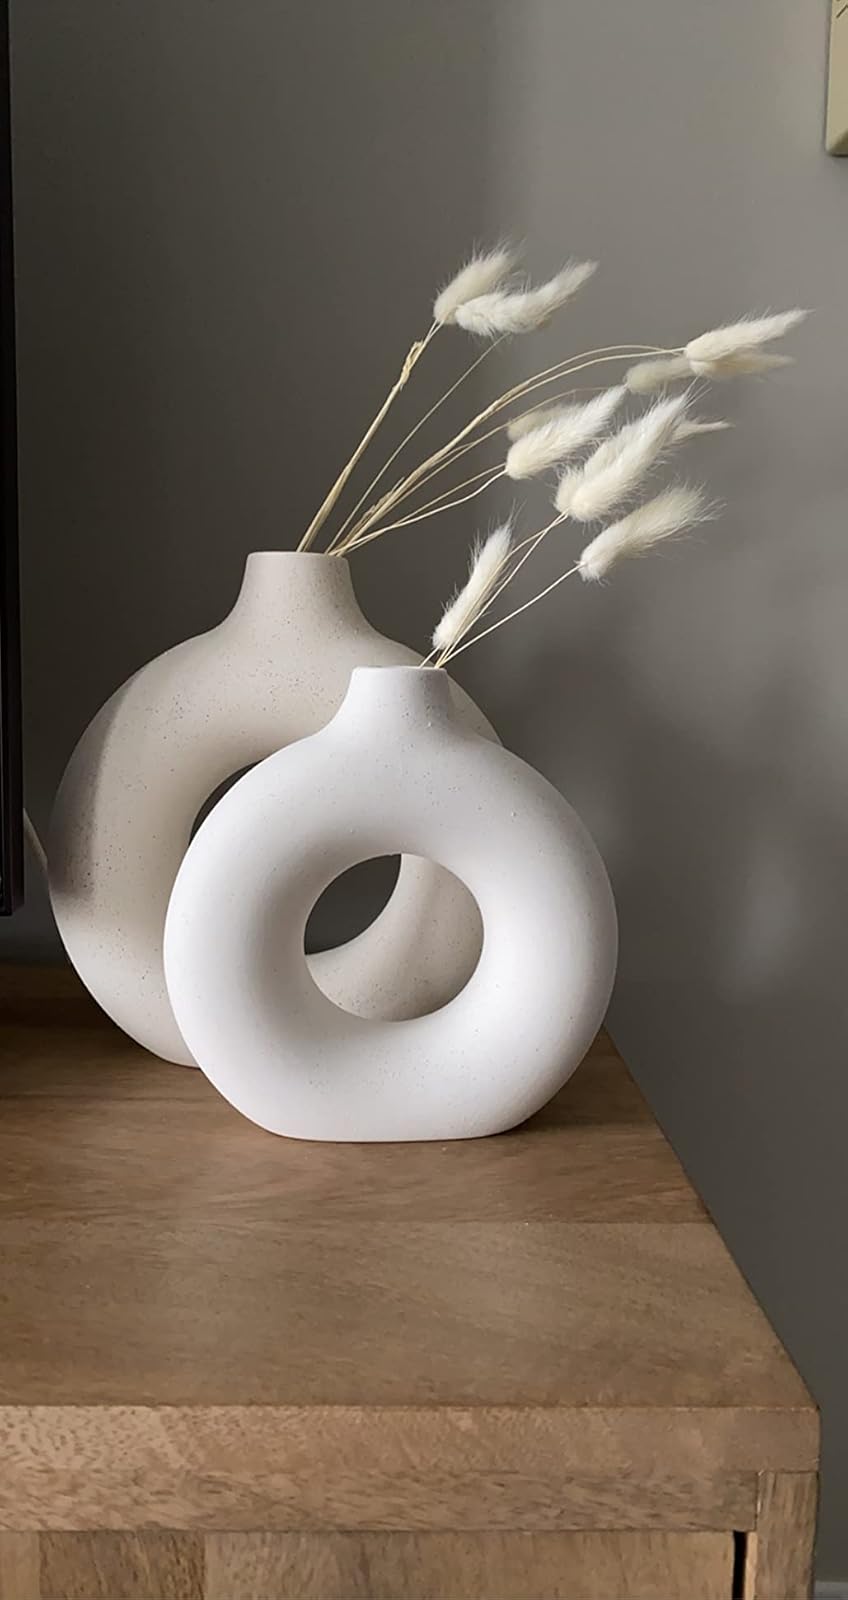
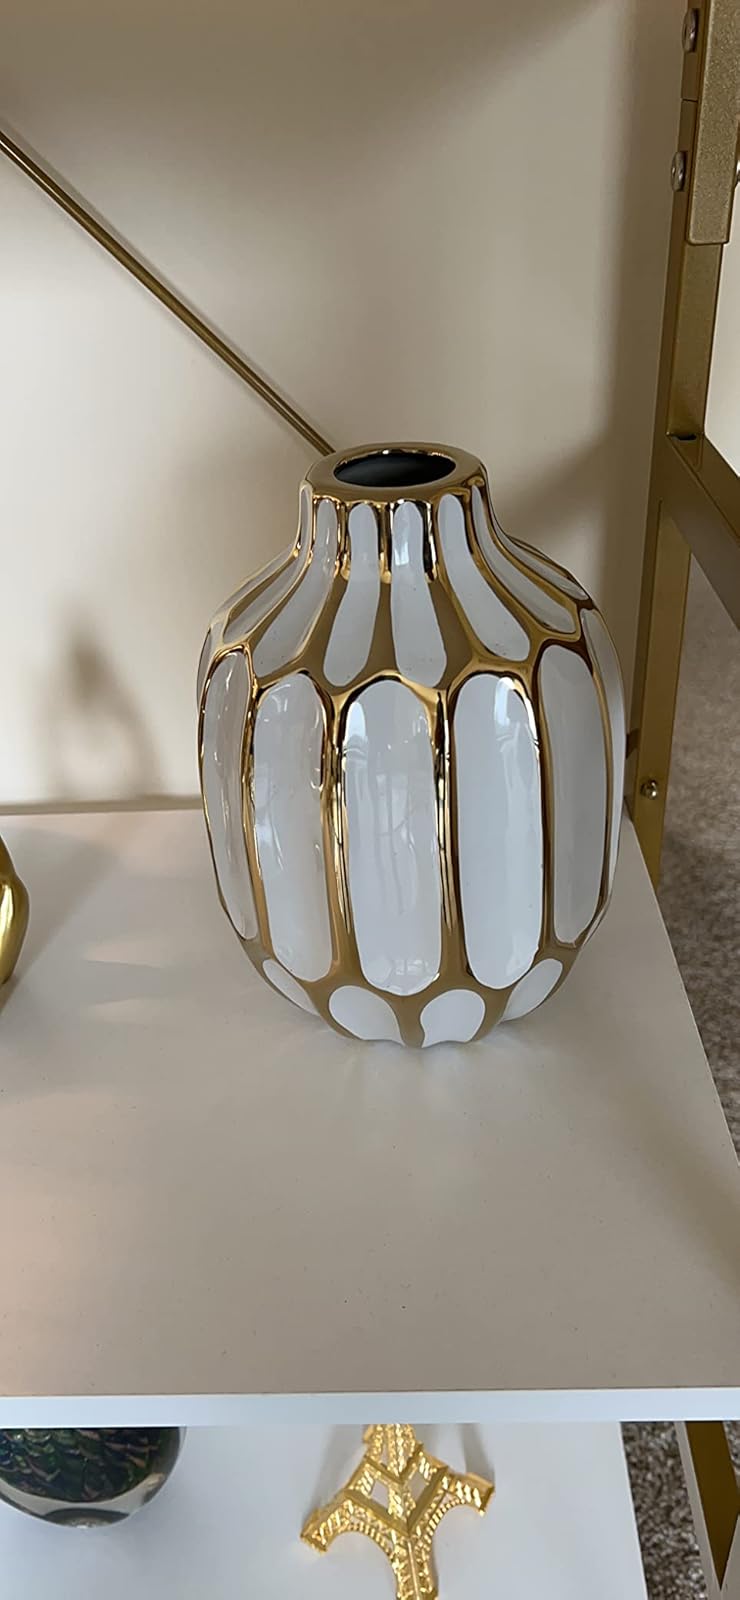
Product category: vase
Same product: no